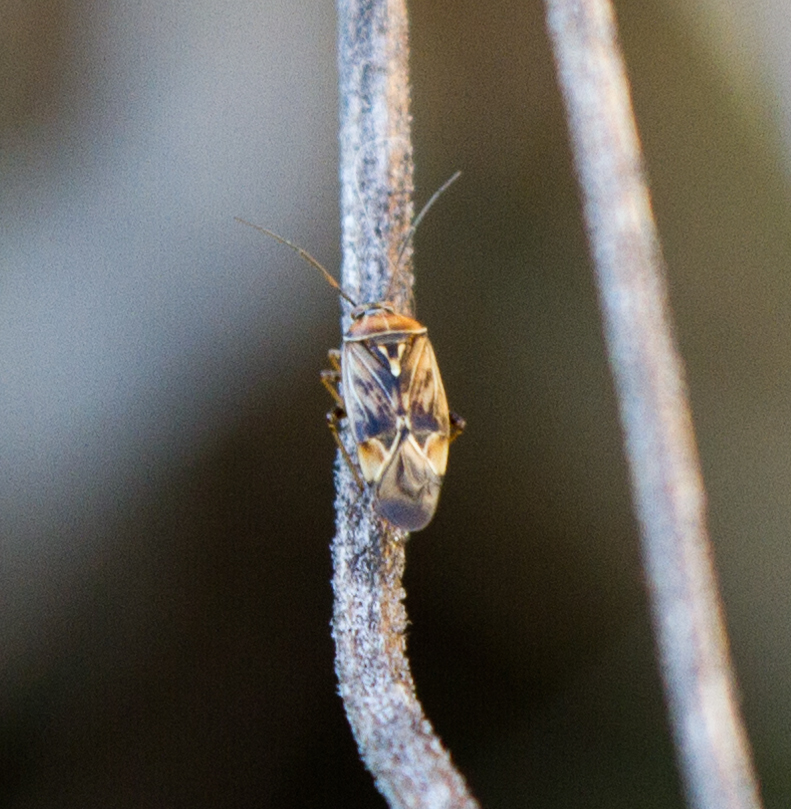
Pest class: lygus_bug